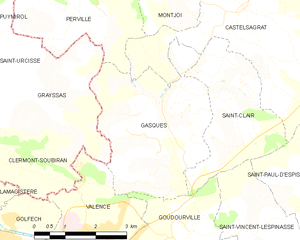
Carte des communes françaises Gasques